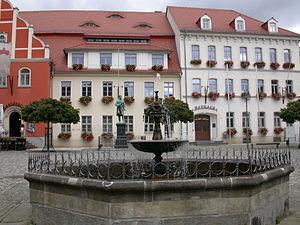
Pulsnitz est une ville de Saxe, située dans l'arrondissement de Bautzen, dans le district de Dresde, en Haute-Lusace. Sa population était de 7 467 habitants au 31 décembre 2018. La ville est connue pour son fameux pain d'épices ce qui lui vaut le sobriquet de Pfefferkuchenstadt.